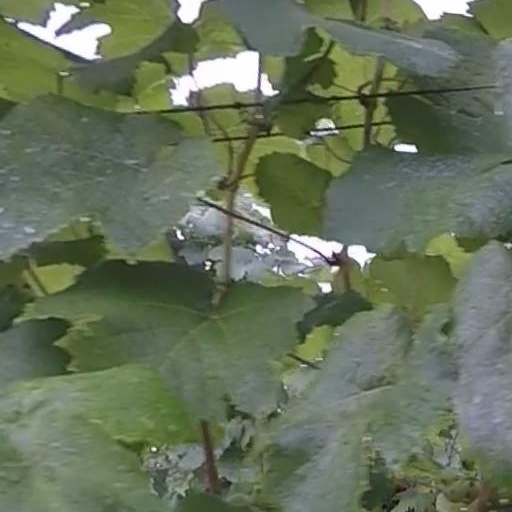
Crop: grape